Casablanca–Agadir expressway

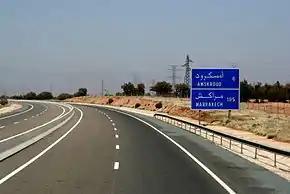
A3 motorway, Agadir-Marrakesh

In June 2004 the Moroccan operator of expressways ADM signed an agreement with the "Hasan II Society for economic and social development" for a refinancing scheme of the ADM. This financial injection made construction of new roads possible and construction started in 2006.